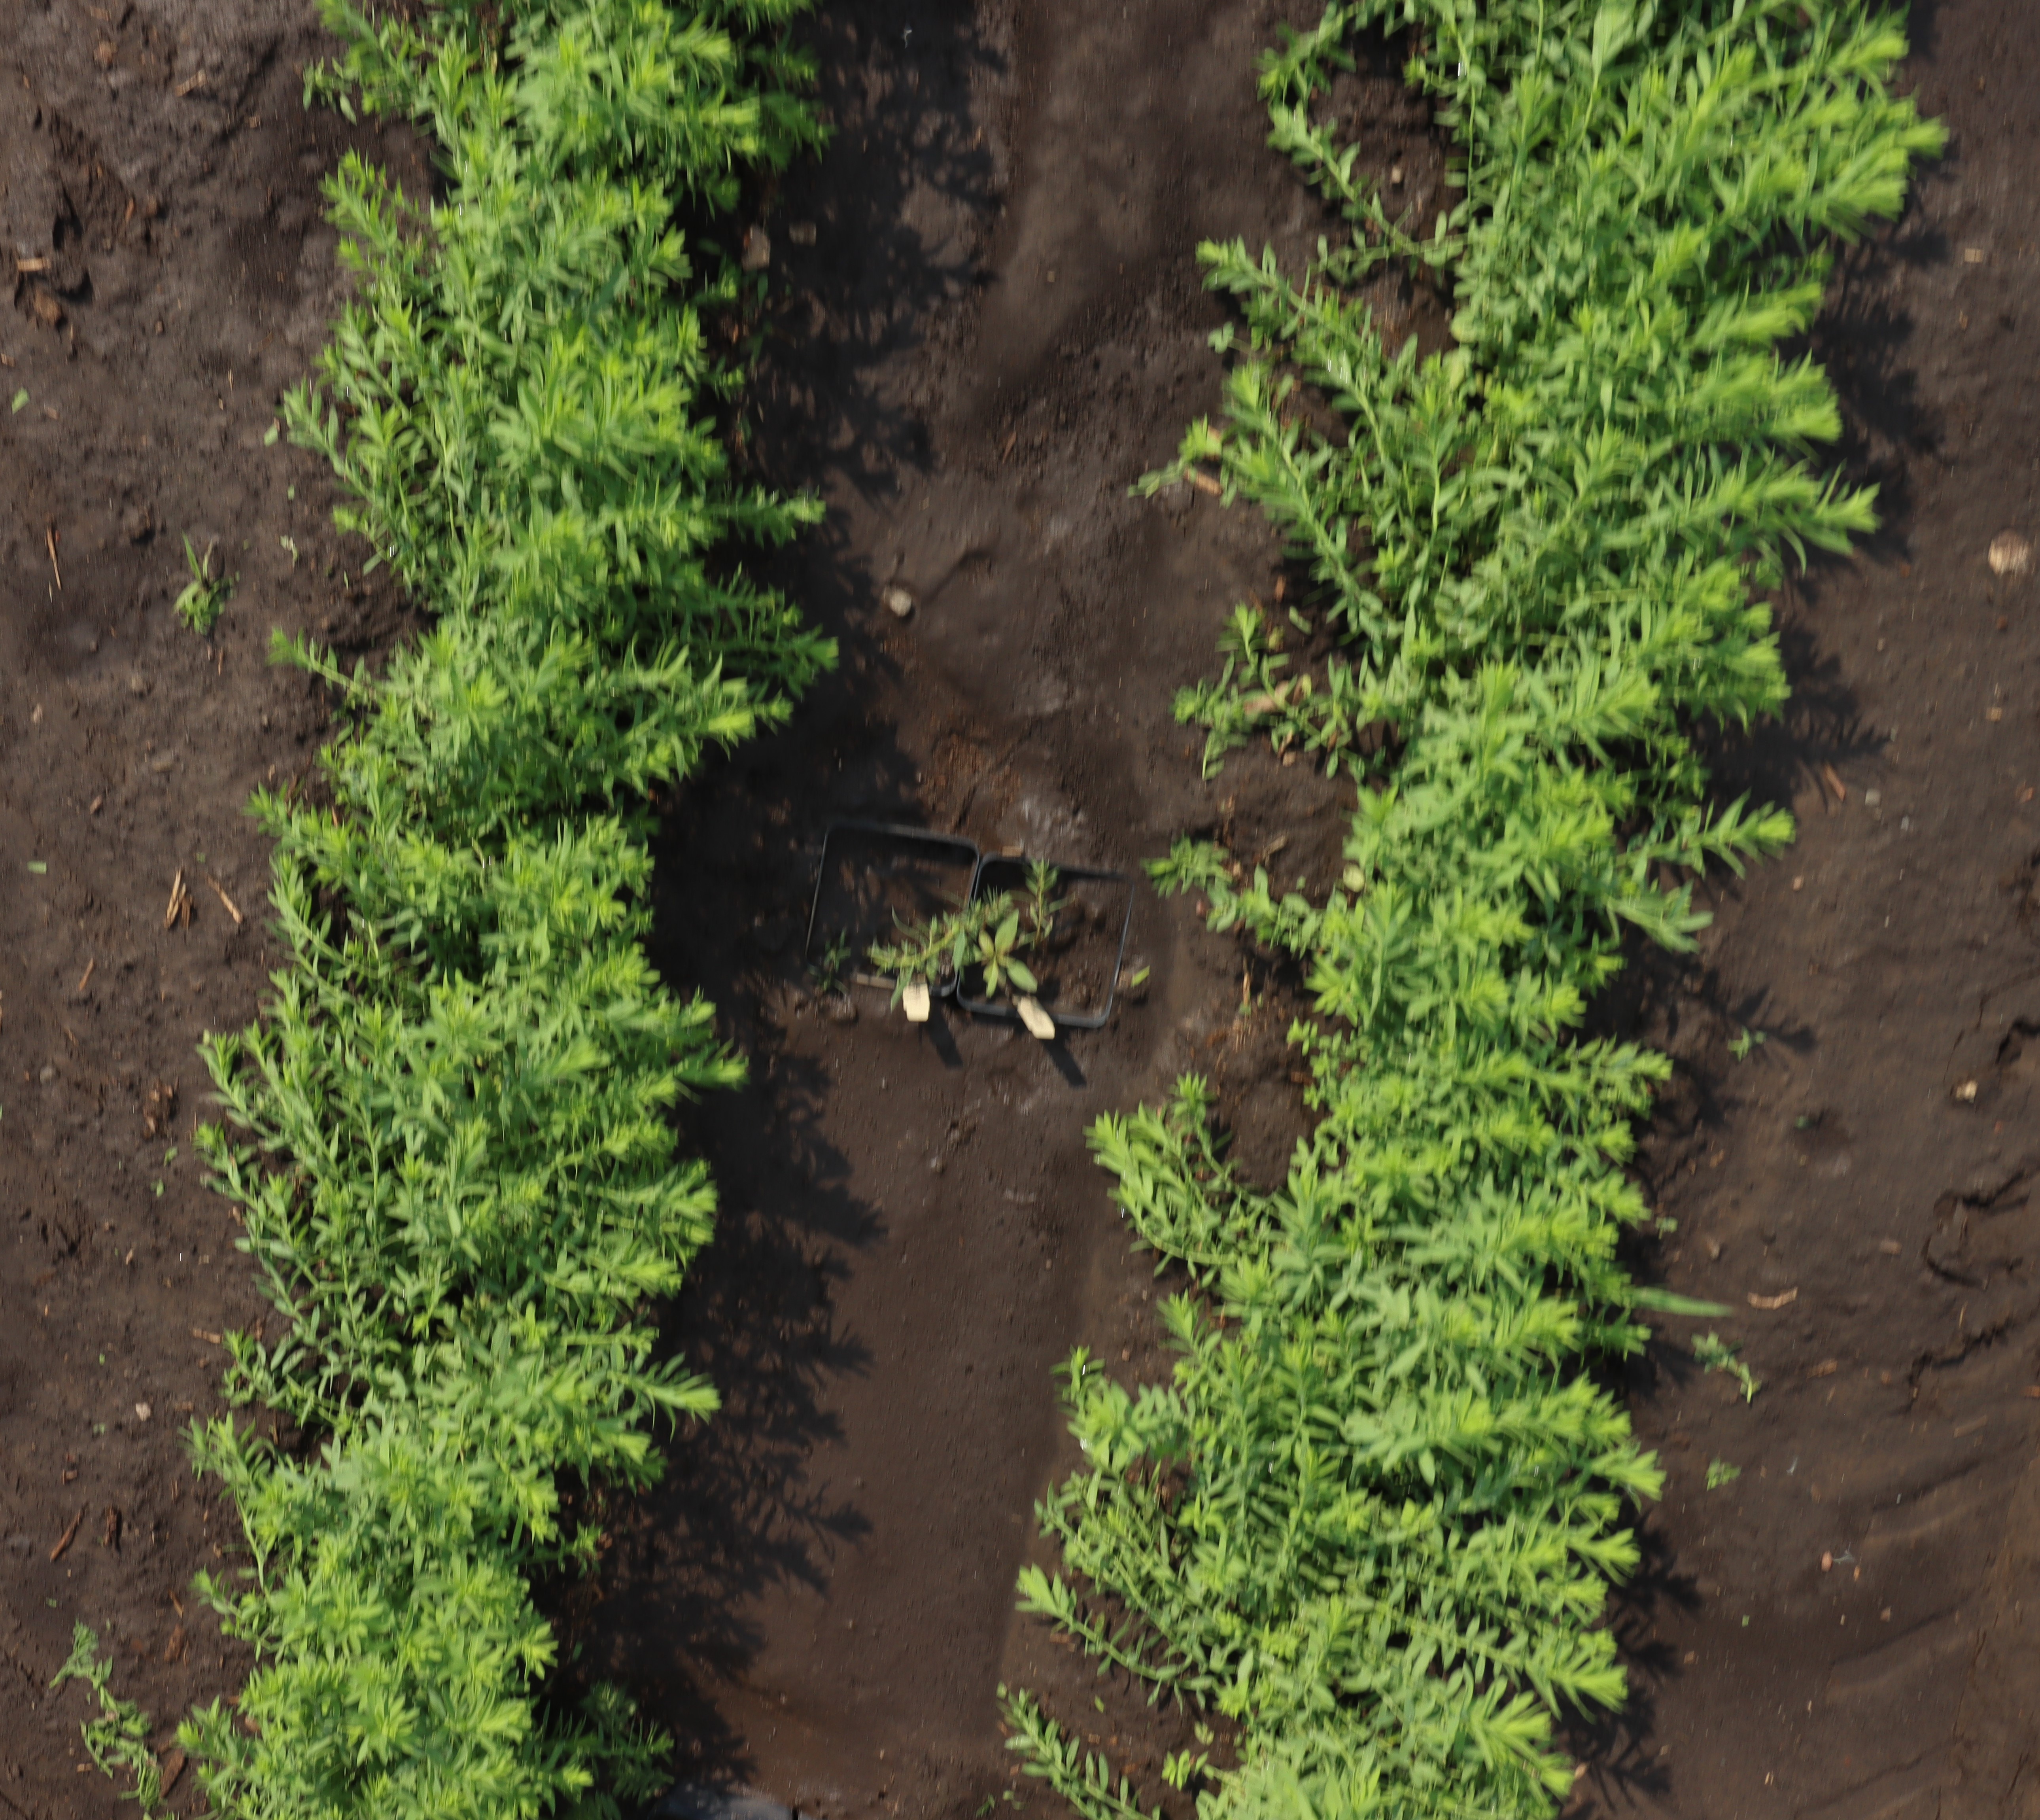
Crop: Flax
Objects: Flax, Flax, Flax, Flax, Flax, Flax, Flax, Flax, Flax